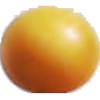
Label: cherry_wax_yellow